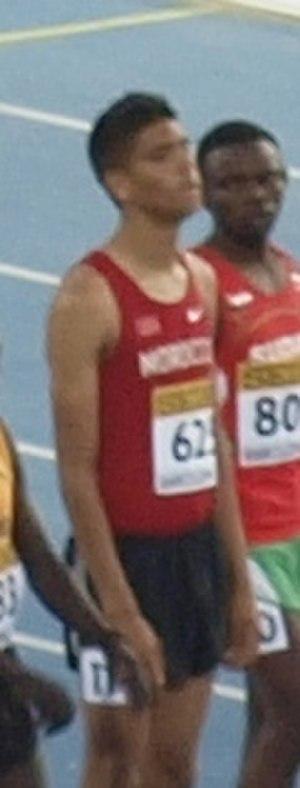
Younès Essalhi est un athlète marocain, spécialiste du fond.